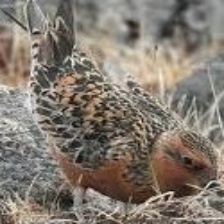
Species: MASKED BOBWHITE
Scientific name: COLINUS VIRGINIANUS RIDGWAYI
ImageNet parent category: quail